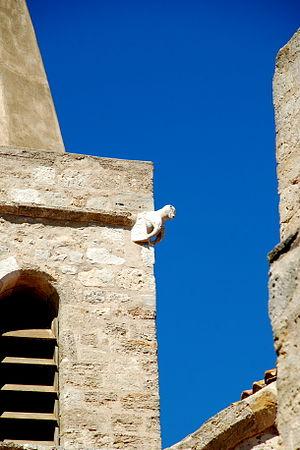
France - Languedoc - Aude - Église Saint-Jean l’Évangéliste d'Ouveillan
L'église Saint-Jean-l'Évangéliste est une église romane située à Ouveillan dans le département français de l'Aude en région Occitanie.